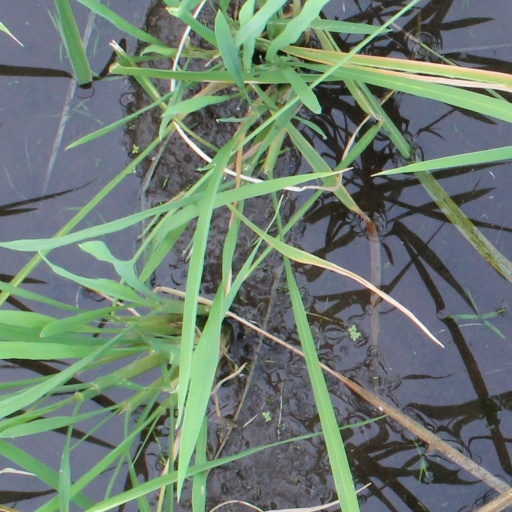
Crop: rice